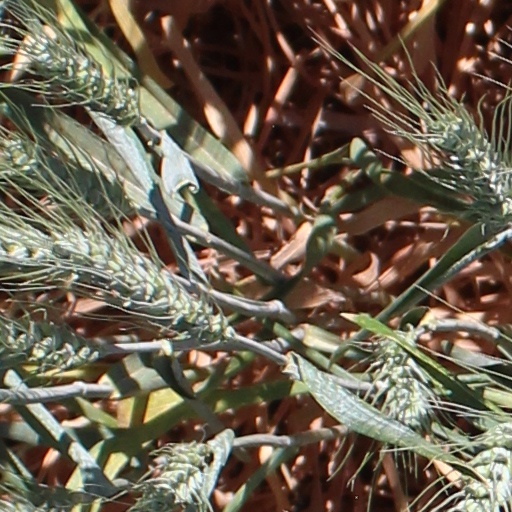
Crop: wheat